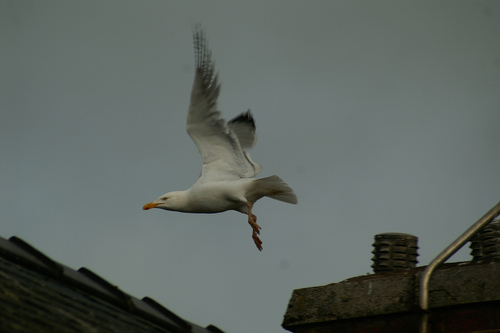
this is a large white bird with a grayish tinge on its wings and a sturdy orange bill.
white bird with long wings and yellow bill and tarsus
this white bird had grey on wings tips and a short tail.
this bird is white in color with a orange beak, and white eye rings.
a large white bird with a long curved wings.
large water bird, white in color going out changing grayish on ends of wings, with long beak, and very large tallon feet.
the bird has a large white belly, curved yellow bill and large wingbars.
this bright white bird has a bright colored orange beak, and bright orange feet.
a mostly white bird having a yellow bill, yellow feet, and grey primaries.
the bird has a yellow bill that is long and two long grey bills.
Species: Herring Gull